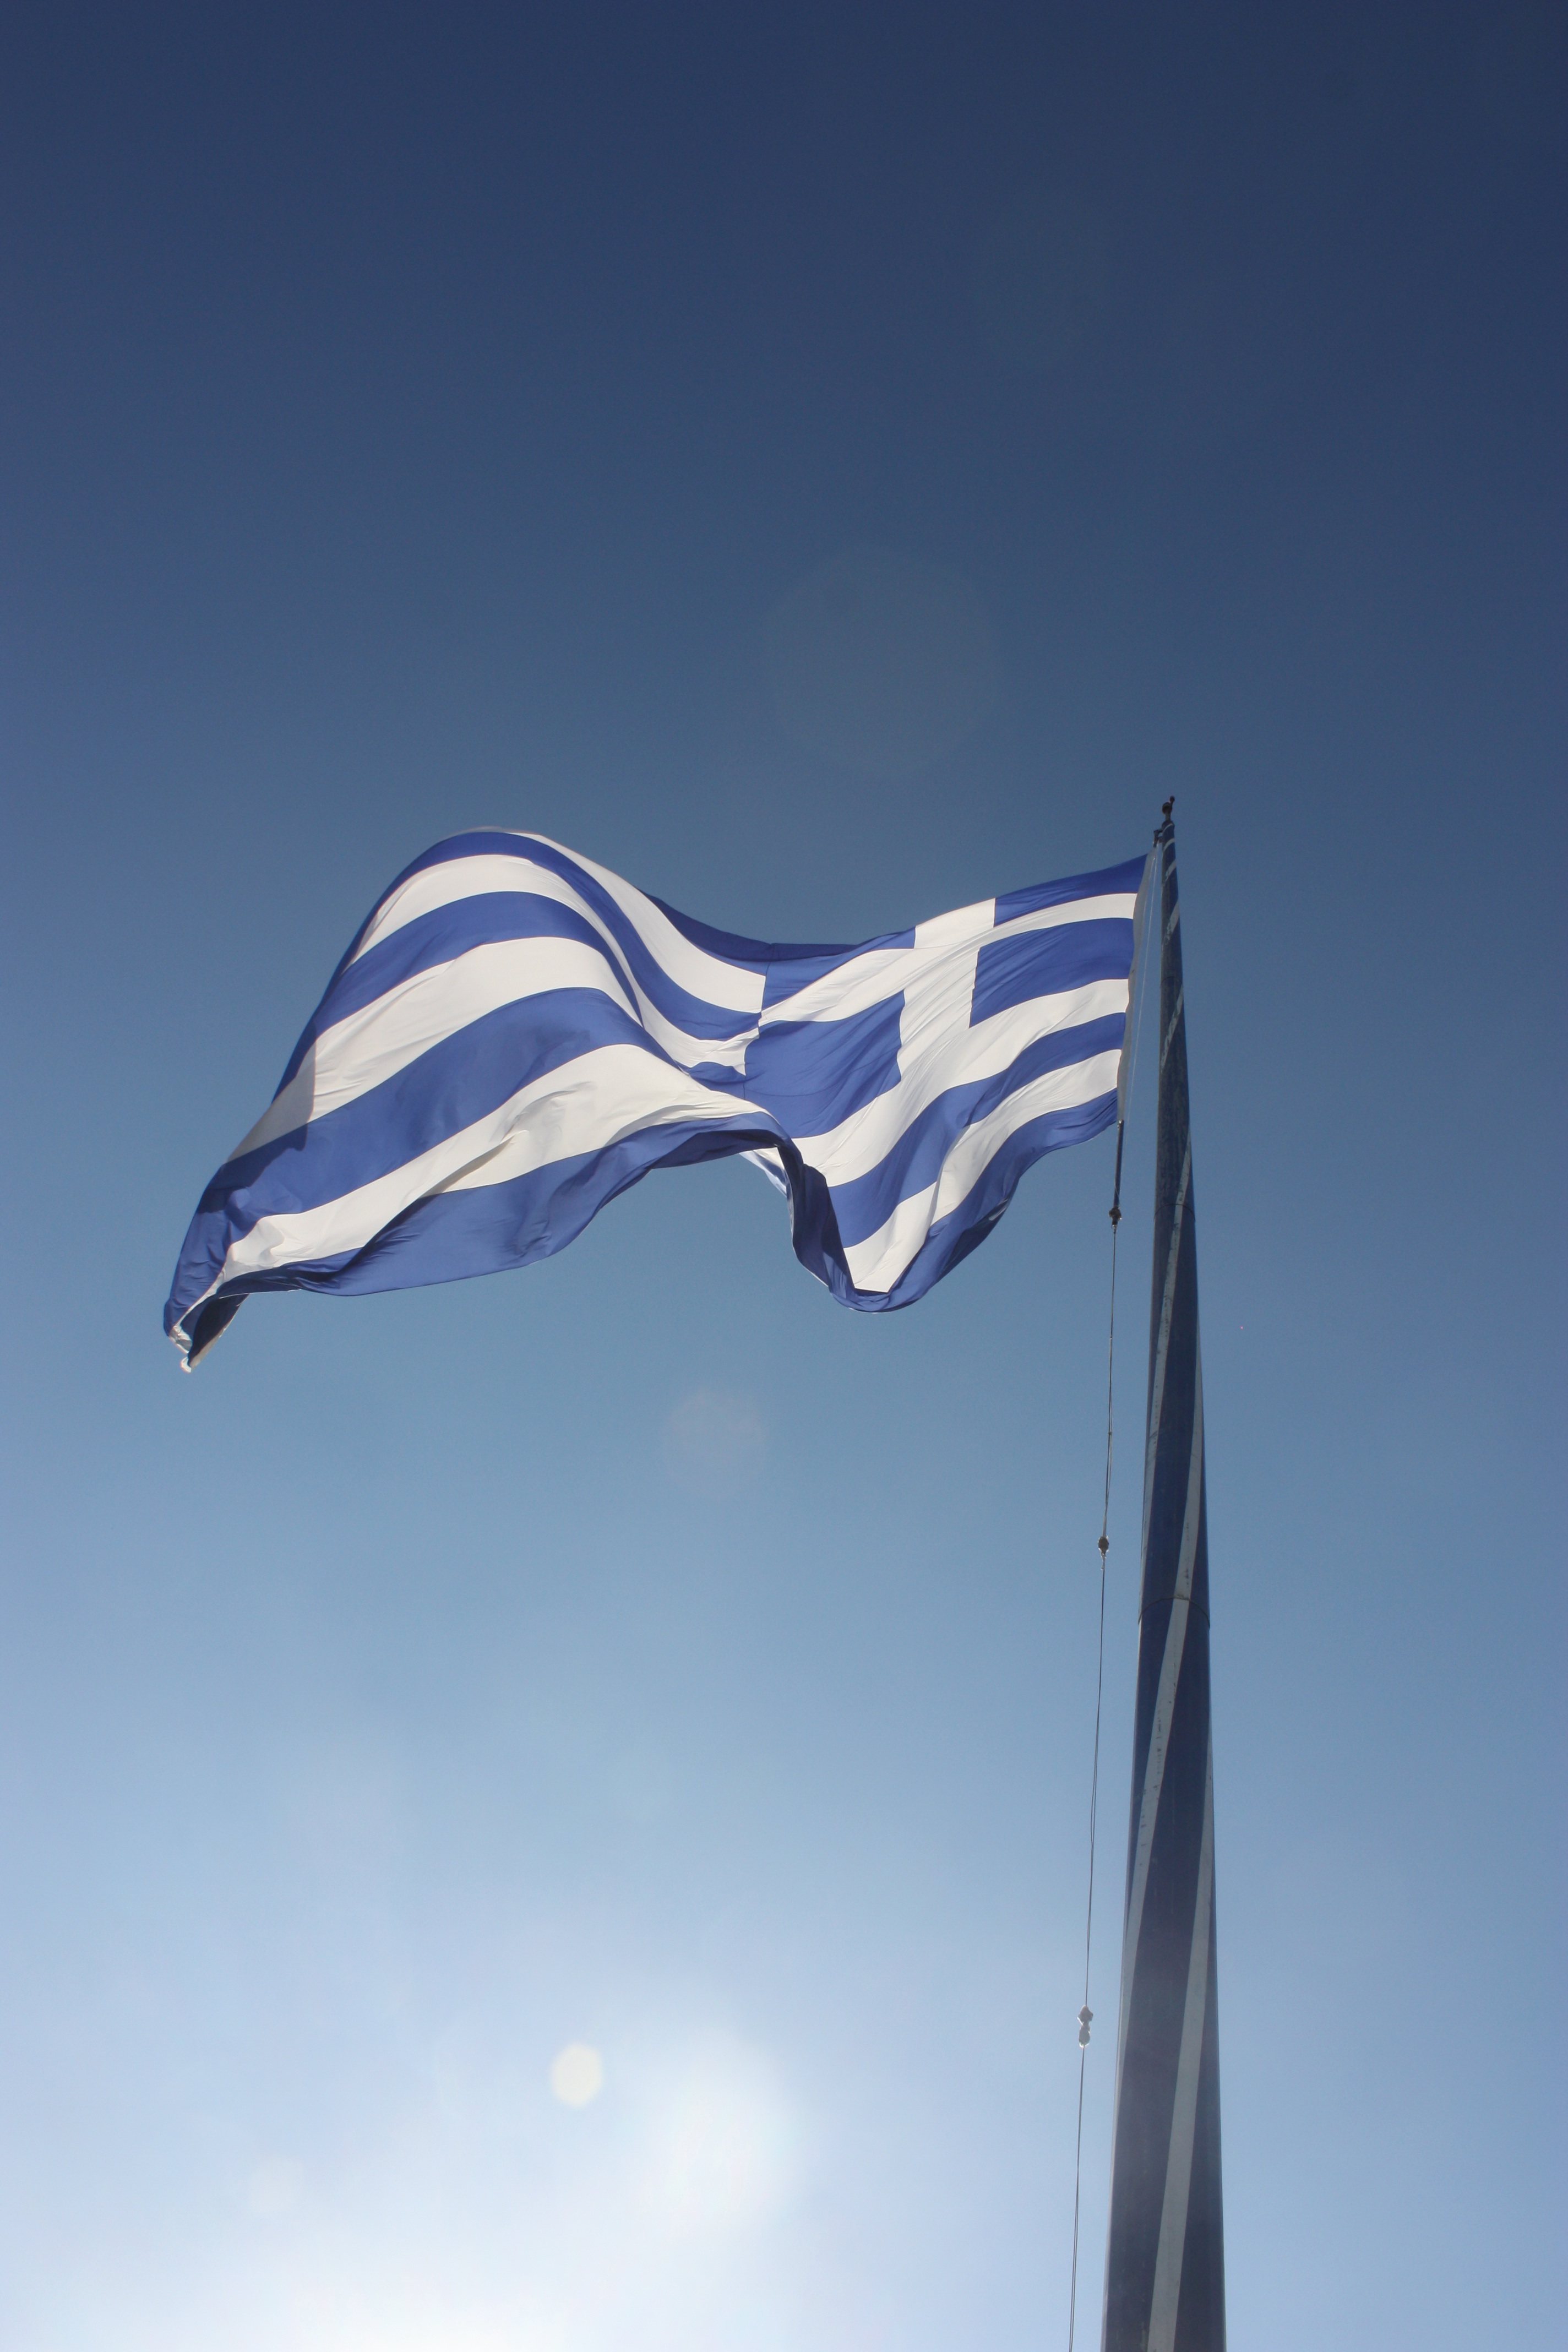
cloud, sky, wind, mast, flag, blue, street light, flag of the united states, atmosphere of earth